Davis-Oak Grove District

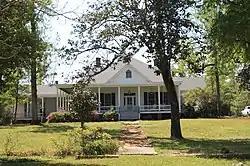
A house in the Davis-Oak Grove District

The Davis-Oak Grove District is a historic district near Mauvilla in rural Mobile County, Alabama, United States. It is on the western side of Oak Grove Road, north of the intersection with Kali Oka Road. The district covers and contains 16 contributing properties. It was placed on the National Register of Historic Places on May 3, 1988.